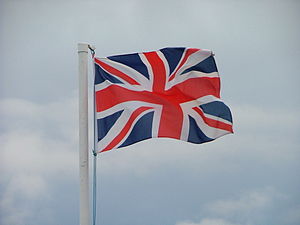
Flag
Et af de mest genkendelige flag er Union Jack, hovedsageligt brugt af Storbritannien.
Et flag er et signalgivende stykke klæde, der hænger fra en flagstang, enten på jorden eller fra en bygning. Små flag båret i hånden i en kort stav, fx til semafor-signalering eller inden for idræt, kaldes også flag, hvorimod et større håndbåret flag kaldes en fane. En mindre fane, der bæres til hest, eller et flag monteret på et køretøj for at identificere indehaveren kaldes en standart.